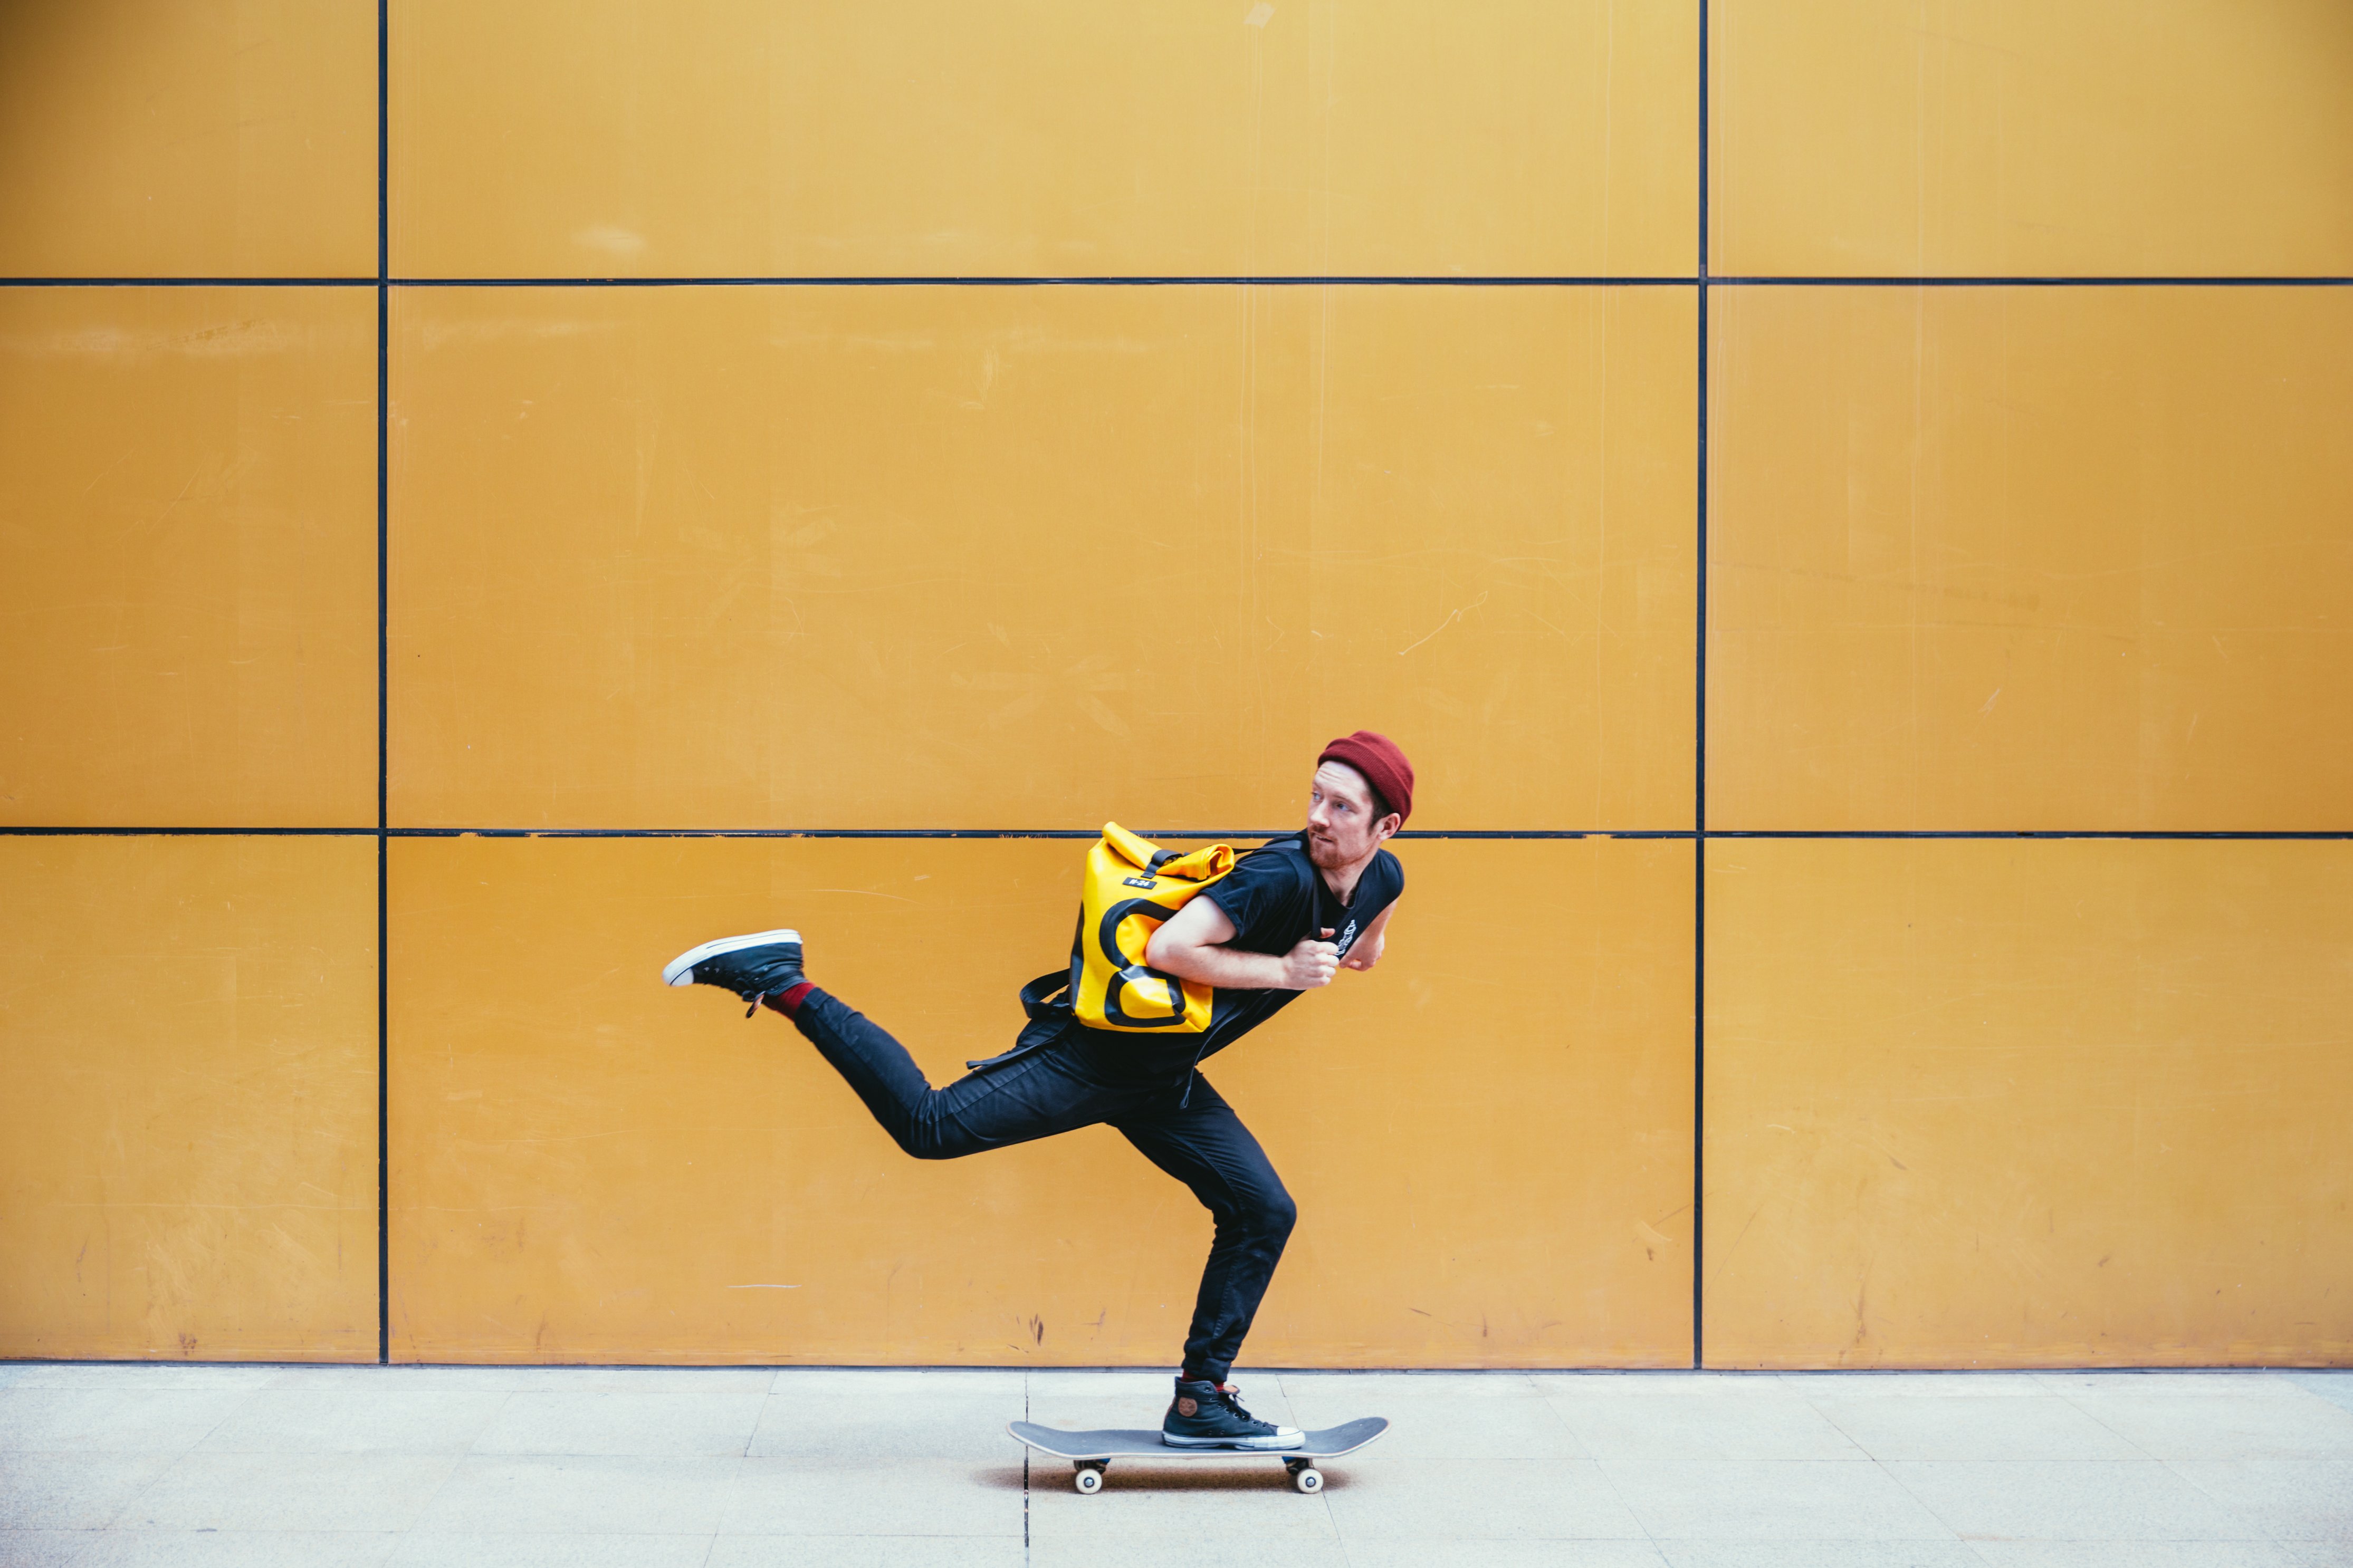
yellow, footwear, recreation, sports equipment, sports